François Bracci

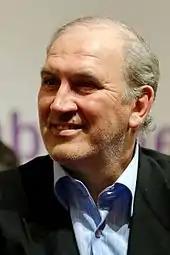
Bracci in 2009

François Bracci (31 October 1951 – 28 December 2023) was a French football manager and player.